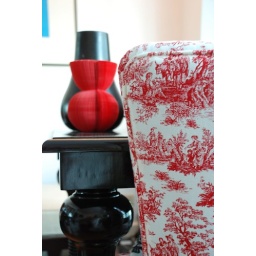
a pair made in furniture heaven: manuela chair and ybarra dining table